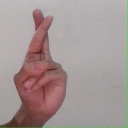
अक्षर: र